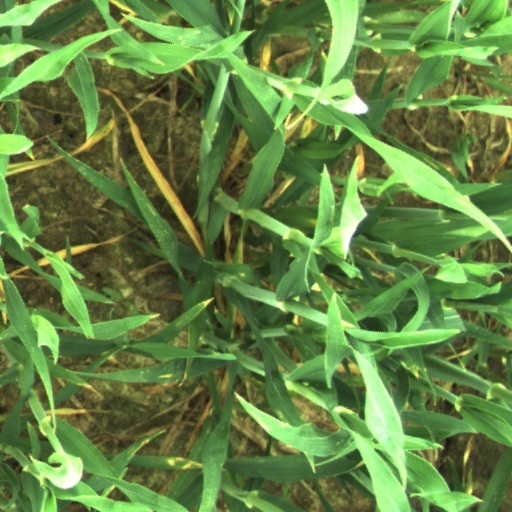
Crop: wheat